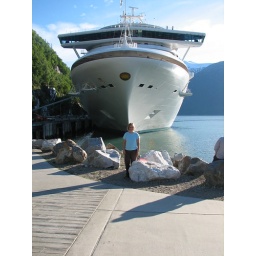
Judy standing in front of ship in Skagway